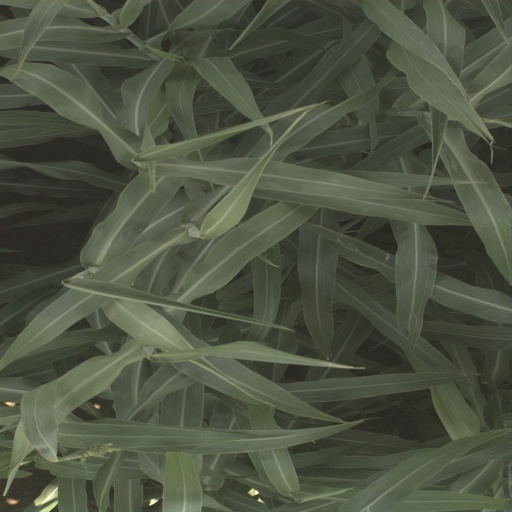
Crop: sorghum